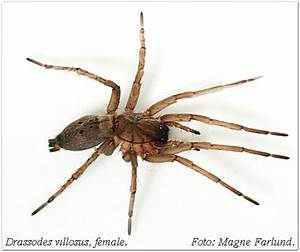
Label: spider